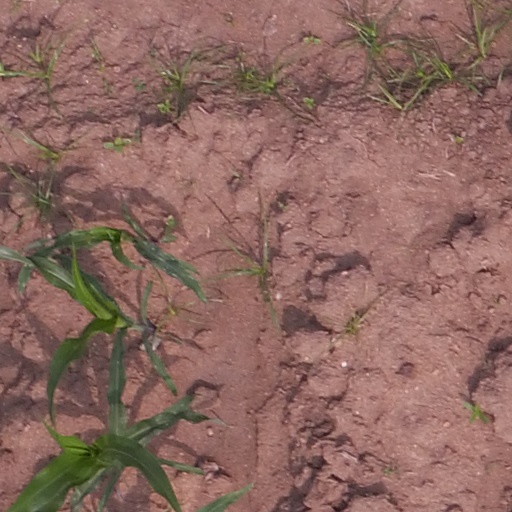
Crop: maize; corn